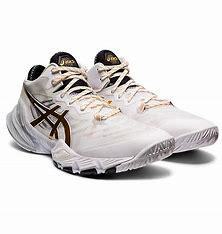
Brand: Asics
Model: 100